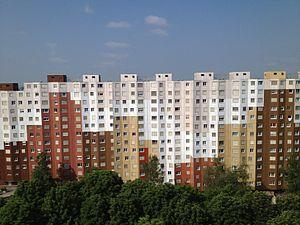
Cité des Avanchets, Genève, Suisse
Les Avanchets est le nom d'une cité située au nord-est du territoire de la commune suisse de Vernier dans le canton de Genève.